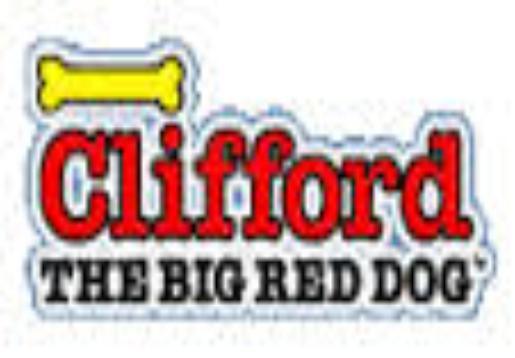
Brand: Big Red
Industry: Others